Jean-Baptiste Nicolet

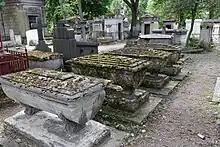
Nicolet's grave at Père-Lachaise cemetery (41st division)

Jean-Baptiste Nicolet (16 April 1728 – 27 December 1796) was an 18th-century French actor and manager. He was the eldest son of puppeteer, dance master and violinist Guillaume Nicolet. He set up the Grands-Danseurs du Roi, the predecessor of the Théâtre de la Gaîté. He married the actress Anne Antoinette Desmoulins in 1766.